List of palms native to the Caribbean

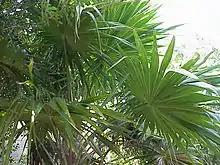
"Thrinax radiata"

"Thrinax" is a genus of fan palms. Three of the four species of are endemic to the insular Caribbean, while the fourth occurs in the insular Caribbean and in Florida, Mexico and Central America. Three species are single-island endemics - two to Jamaica and one to Cuba.